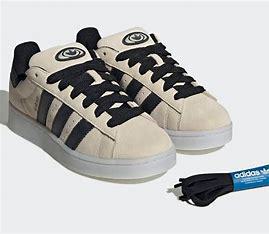
Brand: Adidas
Model: Campus